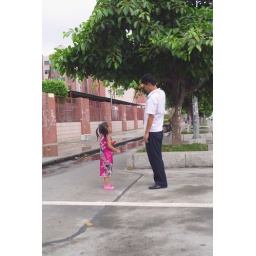
Father and Young Chinese girl in traditional dress